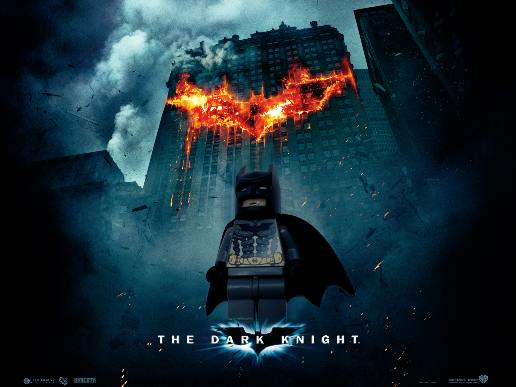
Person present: Yes